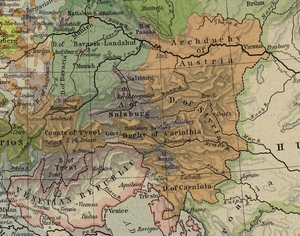
Le duché de Carniole était un État du Saint-Empire romain germanique de 1364 à 1806. Faisant partie des territoires héréditaires des Habsbourg, il est devenu l'une des terres de la Couronne de l'empire d'Autriche en 1804 et de l'Autriche-Hongrie en 1867. Sa capitale était la ville de Ljubljana. Avant d'être promue duché, la région était une marche au sud-est du duché de Carinthie dénommée marche de Carniole.
L'Autriche intérieure est un terme utilisé entre la fin du XIVᵉ siècle et le XVIIᵉ siècle pour désigner l'ensemble des territoires du Saint-Empire au sud de col du Semmering, gouvernés par la maison autrichienne de Habsbourg : les duchés de Styrie, Carinthie et Carniole, ainsi que les possessions du Littoral autrichien. La ville capitale était Graz en Styrie.
Le comté de Tyrol est un ancien État du Saint-Empire romain germanique jusqu'à 1806, puis de l'empire d'Autriche et de l'Autriche-Hongrie. Fondé au XIIᵉ siècle, ce comté a existé pendant plus de 750 ans, jusqu'à sa division en 1919 par le traité de Saint-Germain-en-Laye.
Le duché d'Autriche fut un État du Saint-Empire romain au Moyen Âge. À l'origine, le margraviat d'Autriche, gouverné par la maison de Babenberg depuis 976, faisait partie du duché de Bavière. Il fut détaché sous la forme d'un duché autonome en l'an 1156 par le Privilegium Minus de l'empereur Frédéric Barberousse. La résidence des ducs d'Autriche ètait à Vienne.
Les territoires héréditaires des Habsbourg désignent les territoires autrichiens dirigés de manière héréditaire par la maison de Habsbourg depuis le Moyen Âge tardif jusqu'en 1918. Avec les pays de la couronne de Bohême et du royaume de Hongrie, ils constituaient l'une des trois parties essentielles de la monarchie de Habsbourg en Europe centrale.
Par le traité de Neuberg, conclu le 9 septembre 1379 à l'abbaye de Neuberg en Styrie, les frères du duc défunt Rodolphe IV d'Autriche se partagent les « territoires héréditaires » de la maison de Habsbourg. Il est souvent présenté comme le résultat de la confrontation permanente entre les jeunes ducs Albert III et Léopold III après le décès prématuré de leur frère aîné. La division entre les branches albertine et léopoldine de la dynastie durera jusqu'en 1490.